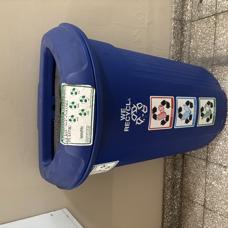
Label: recycling